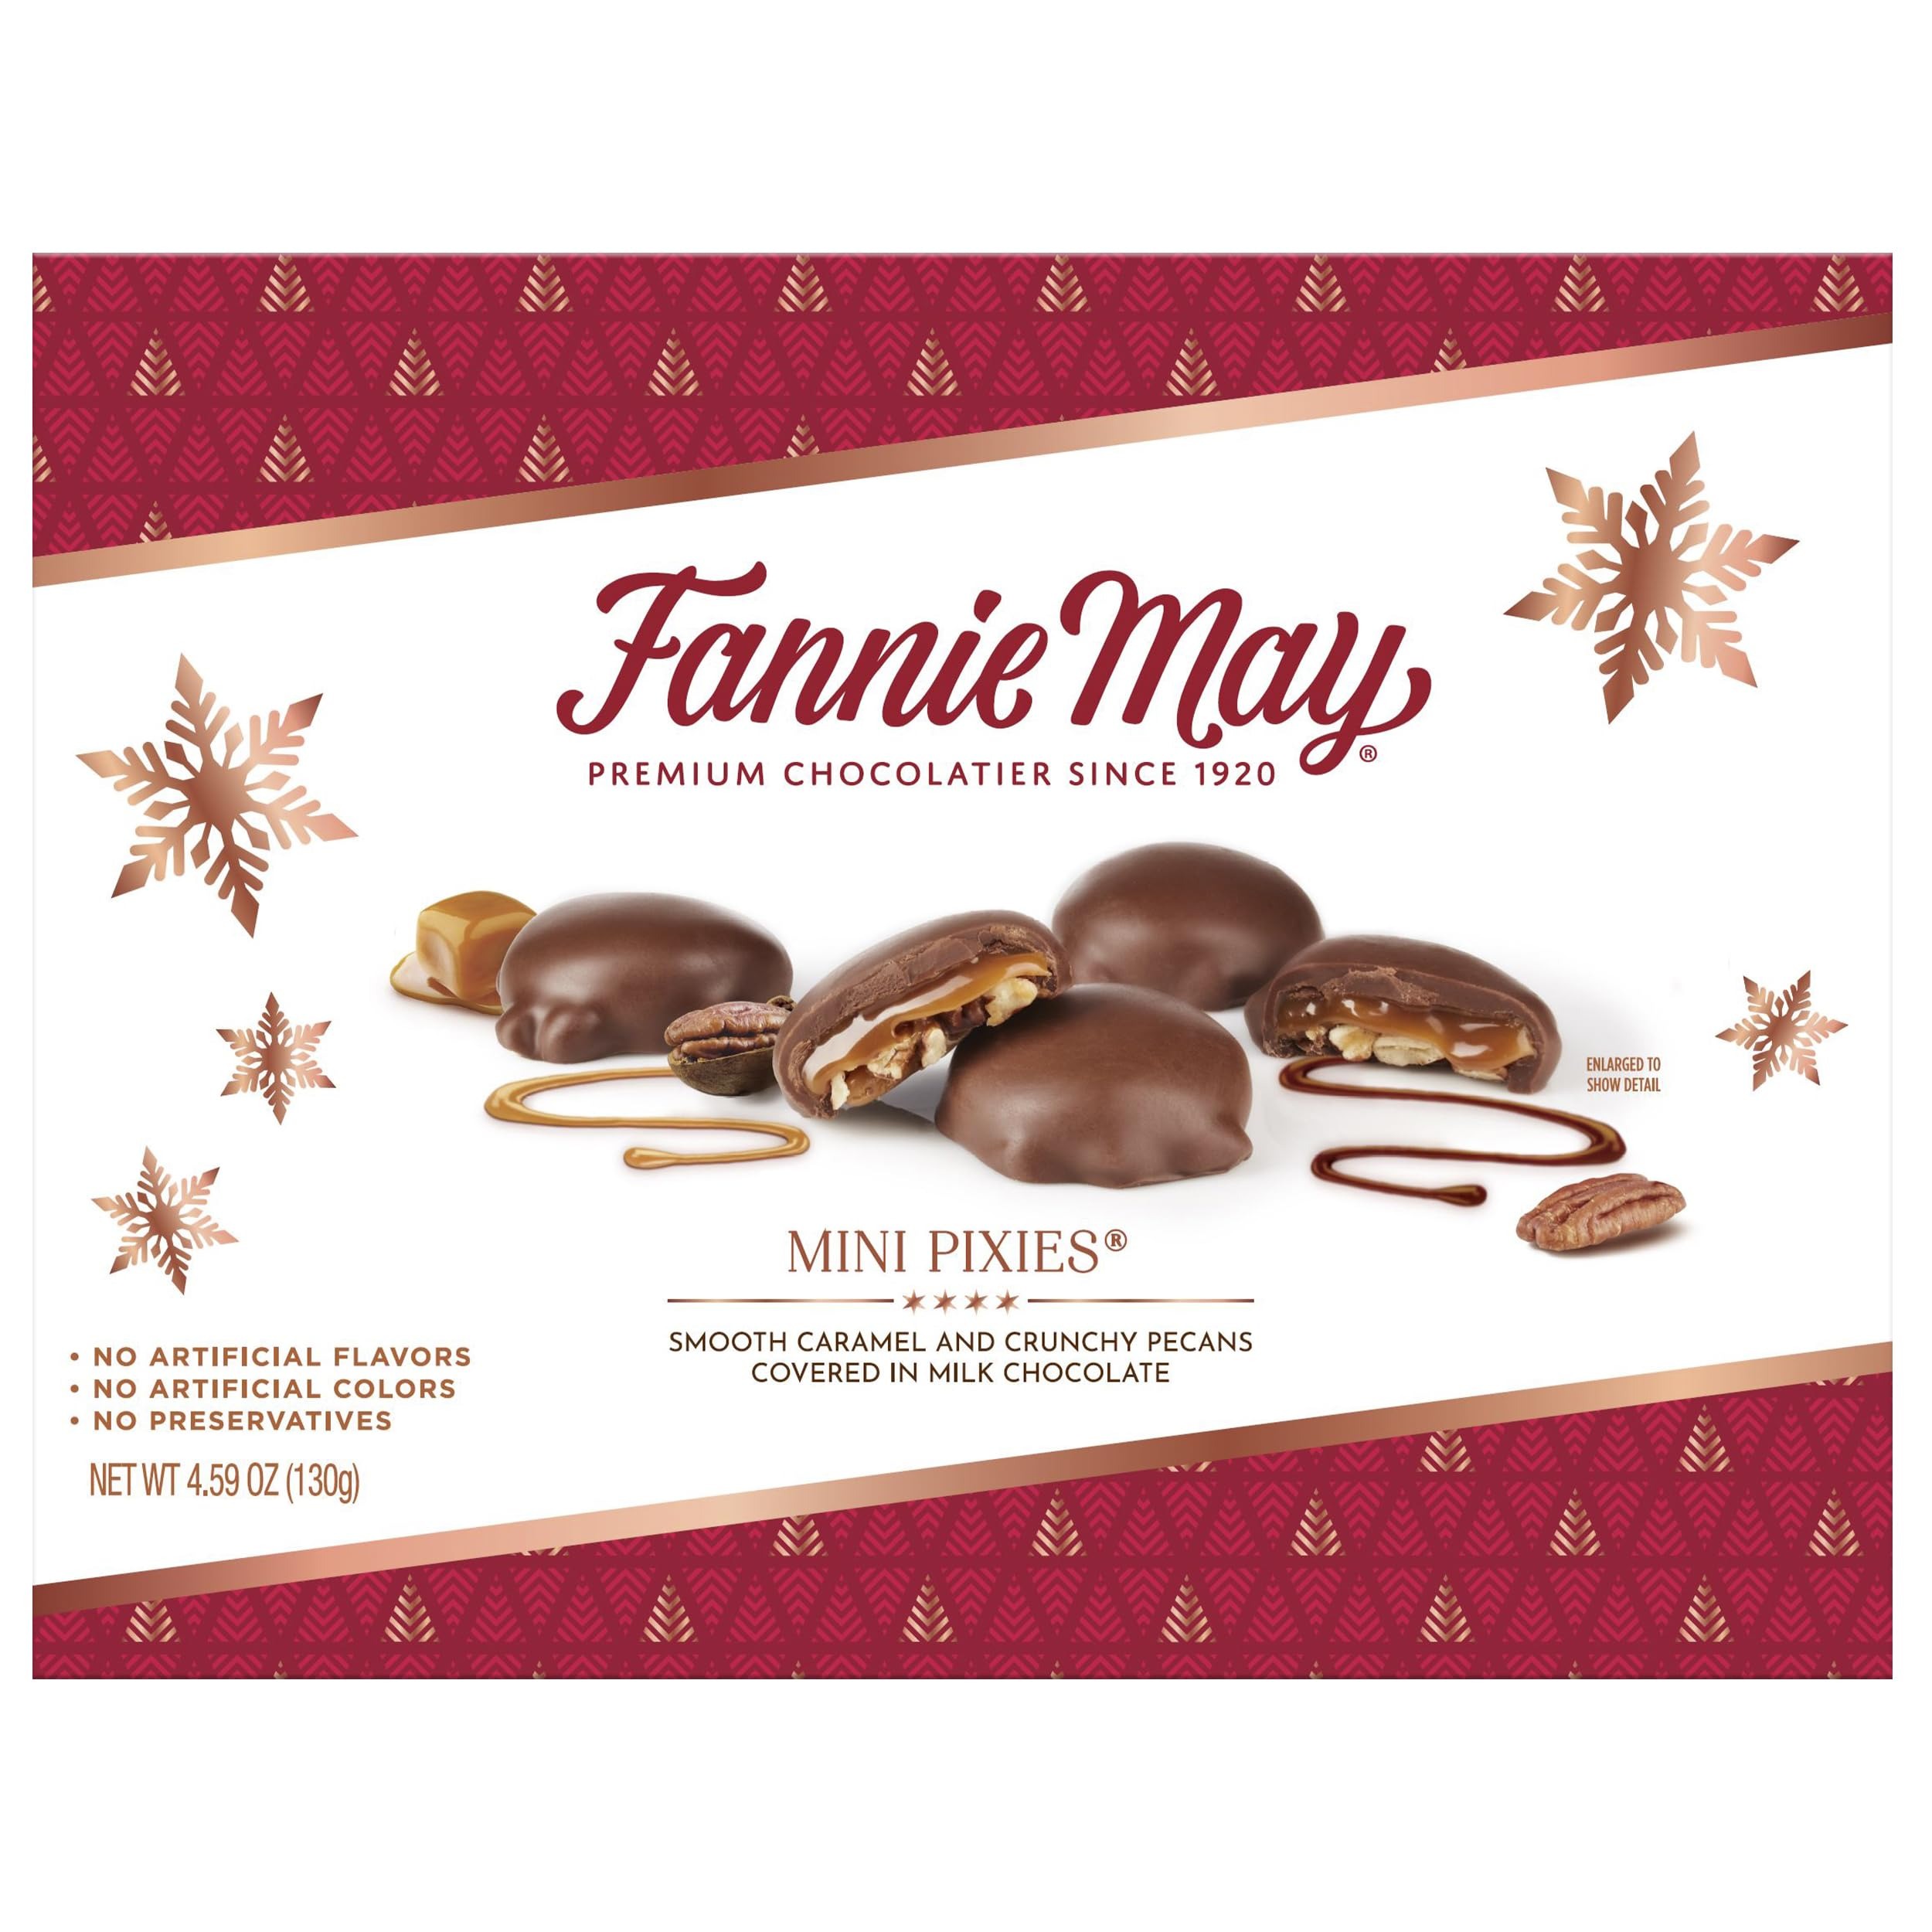
Item Name: Fannie May Mini Pixies Holiday Box 4.6 Ounce
Bullet Point: Fannie May Mini Pixies Holiday Box 4.6 Ounce
Value: 4.6
Unit: Ounce

Price: 6.38